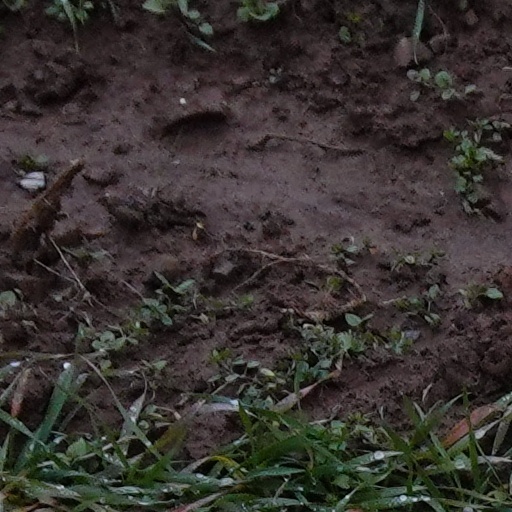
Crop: wheat